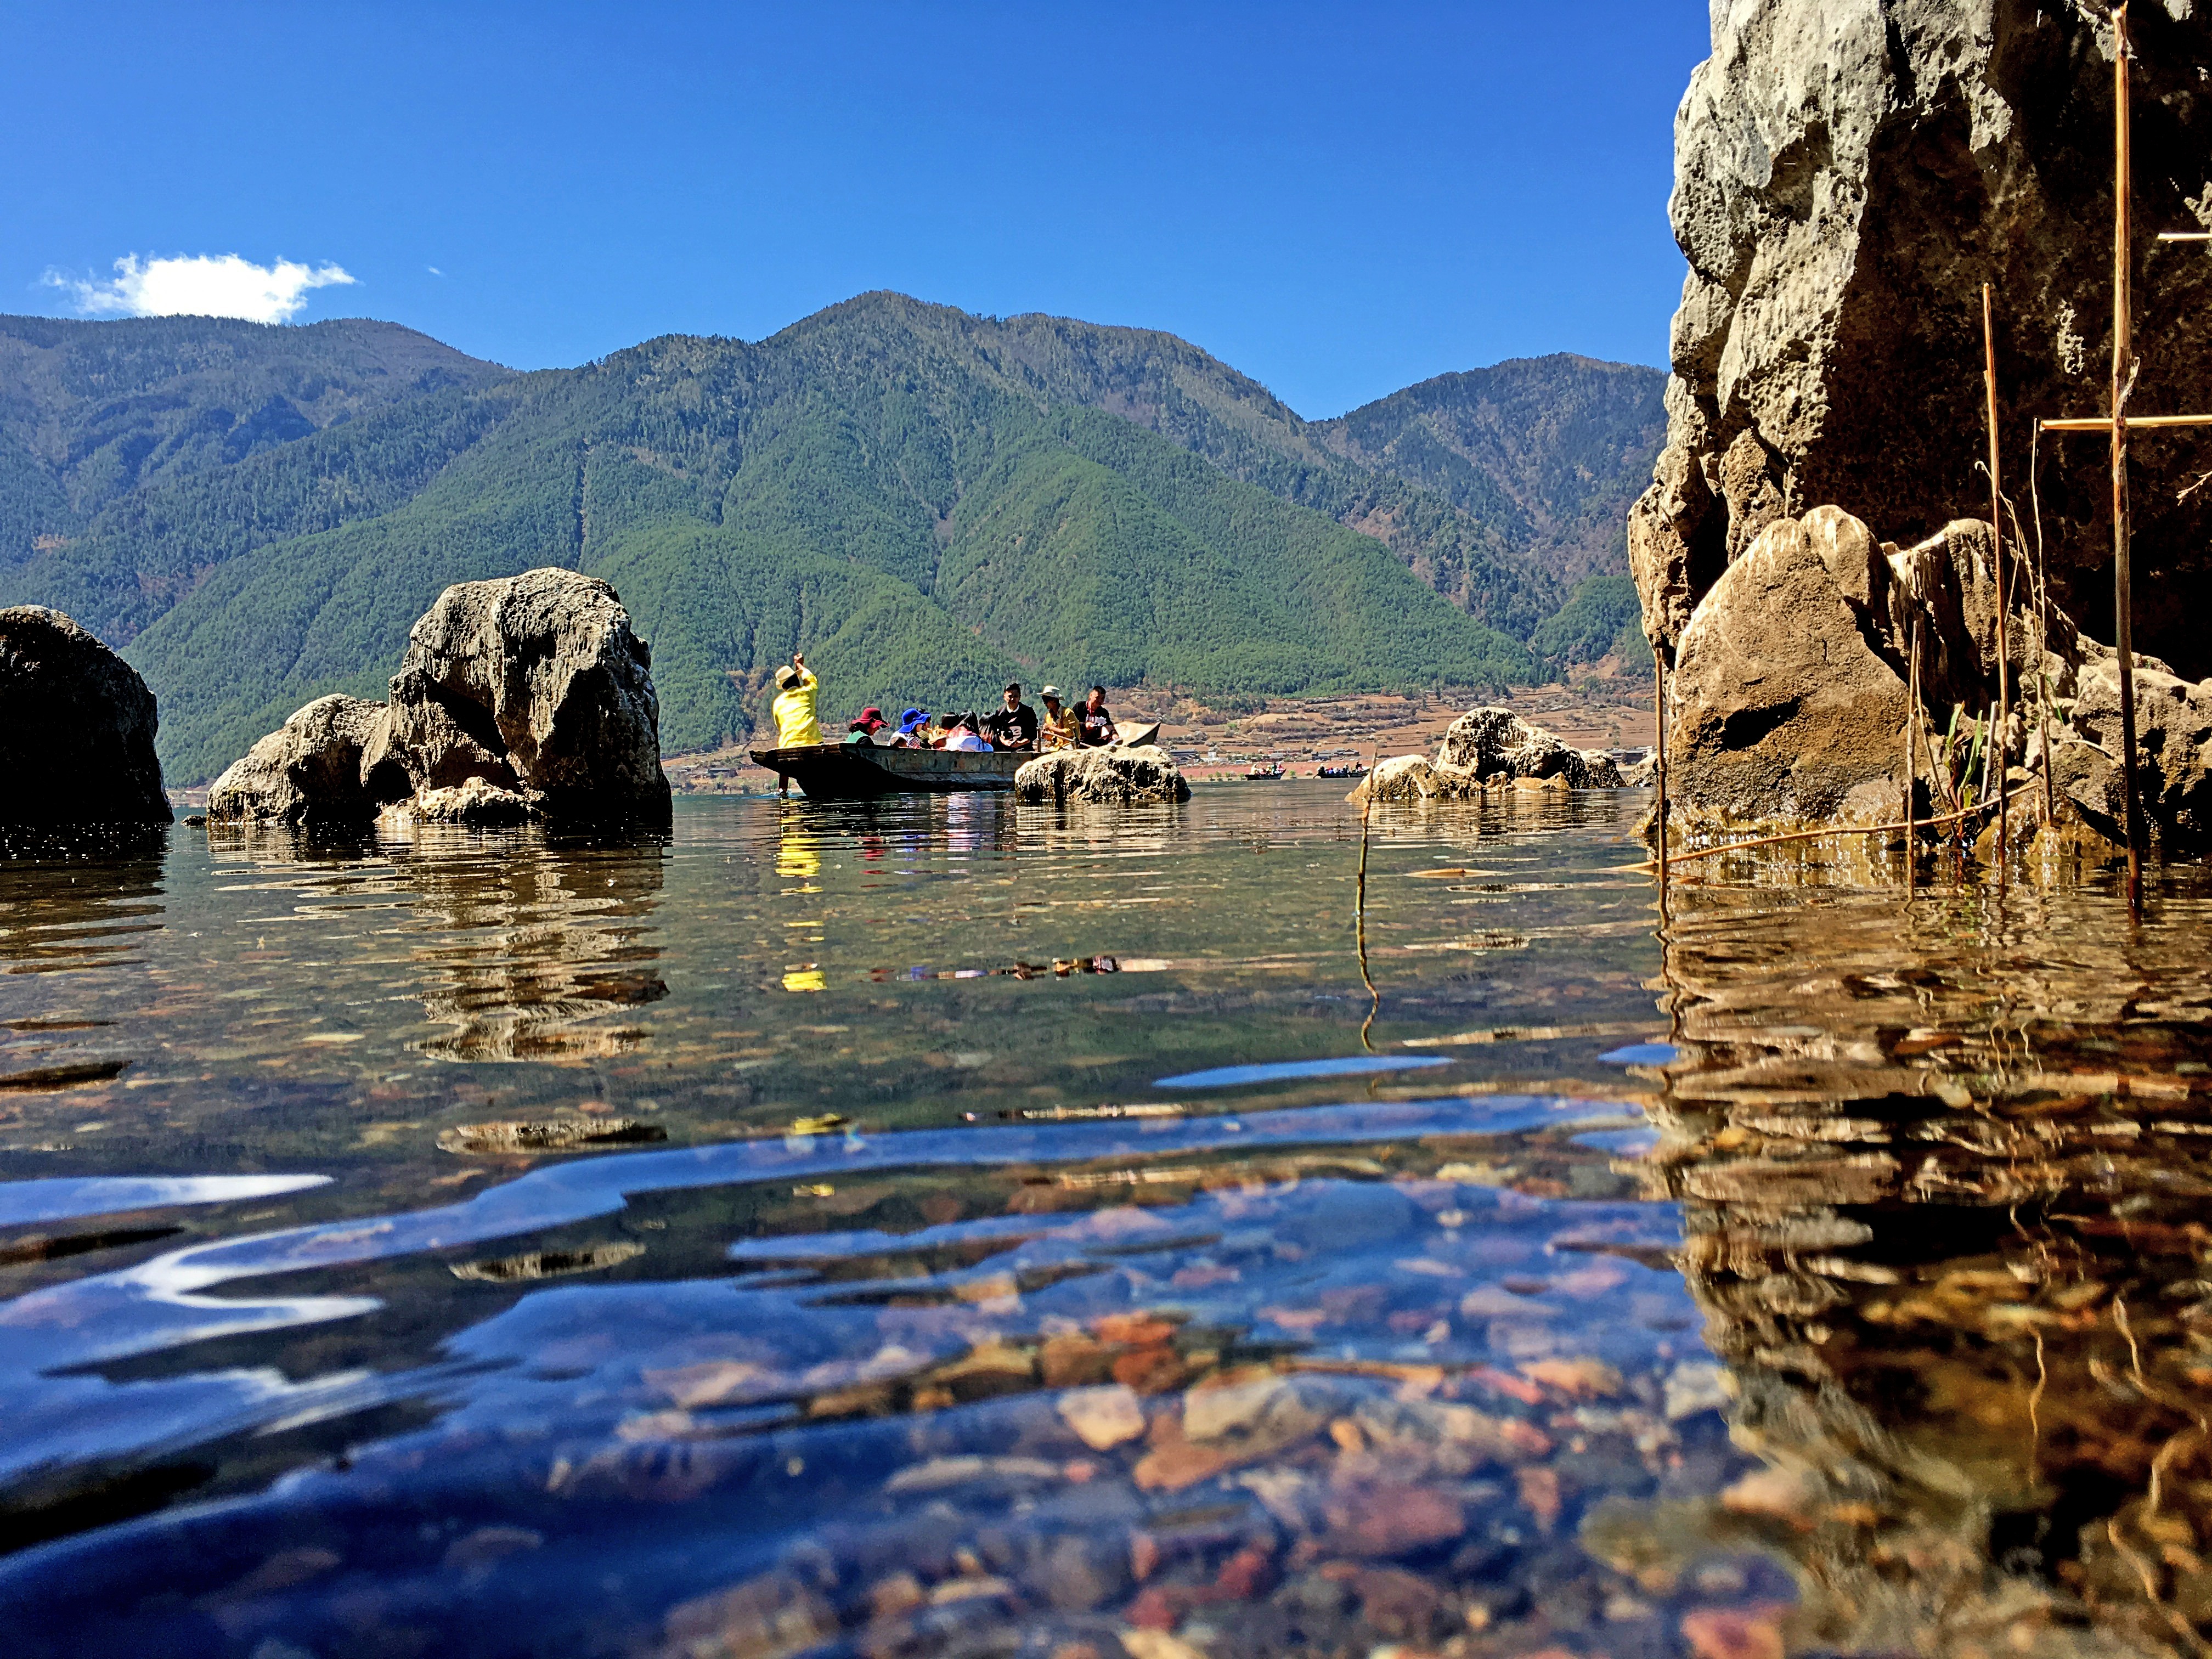
sea, rock, wilderness, mountain, lake, river, valley, stone, vehicle, blue sky, crystal clear, landform, mountains and rivers, pleasure boat, be quiet